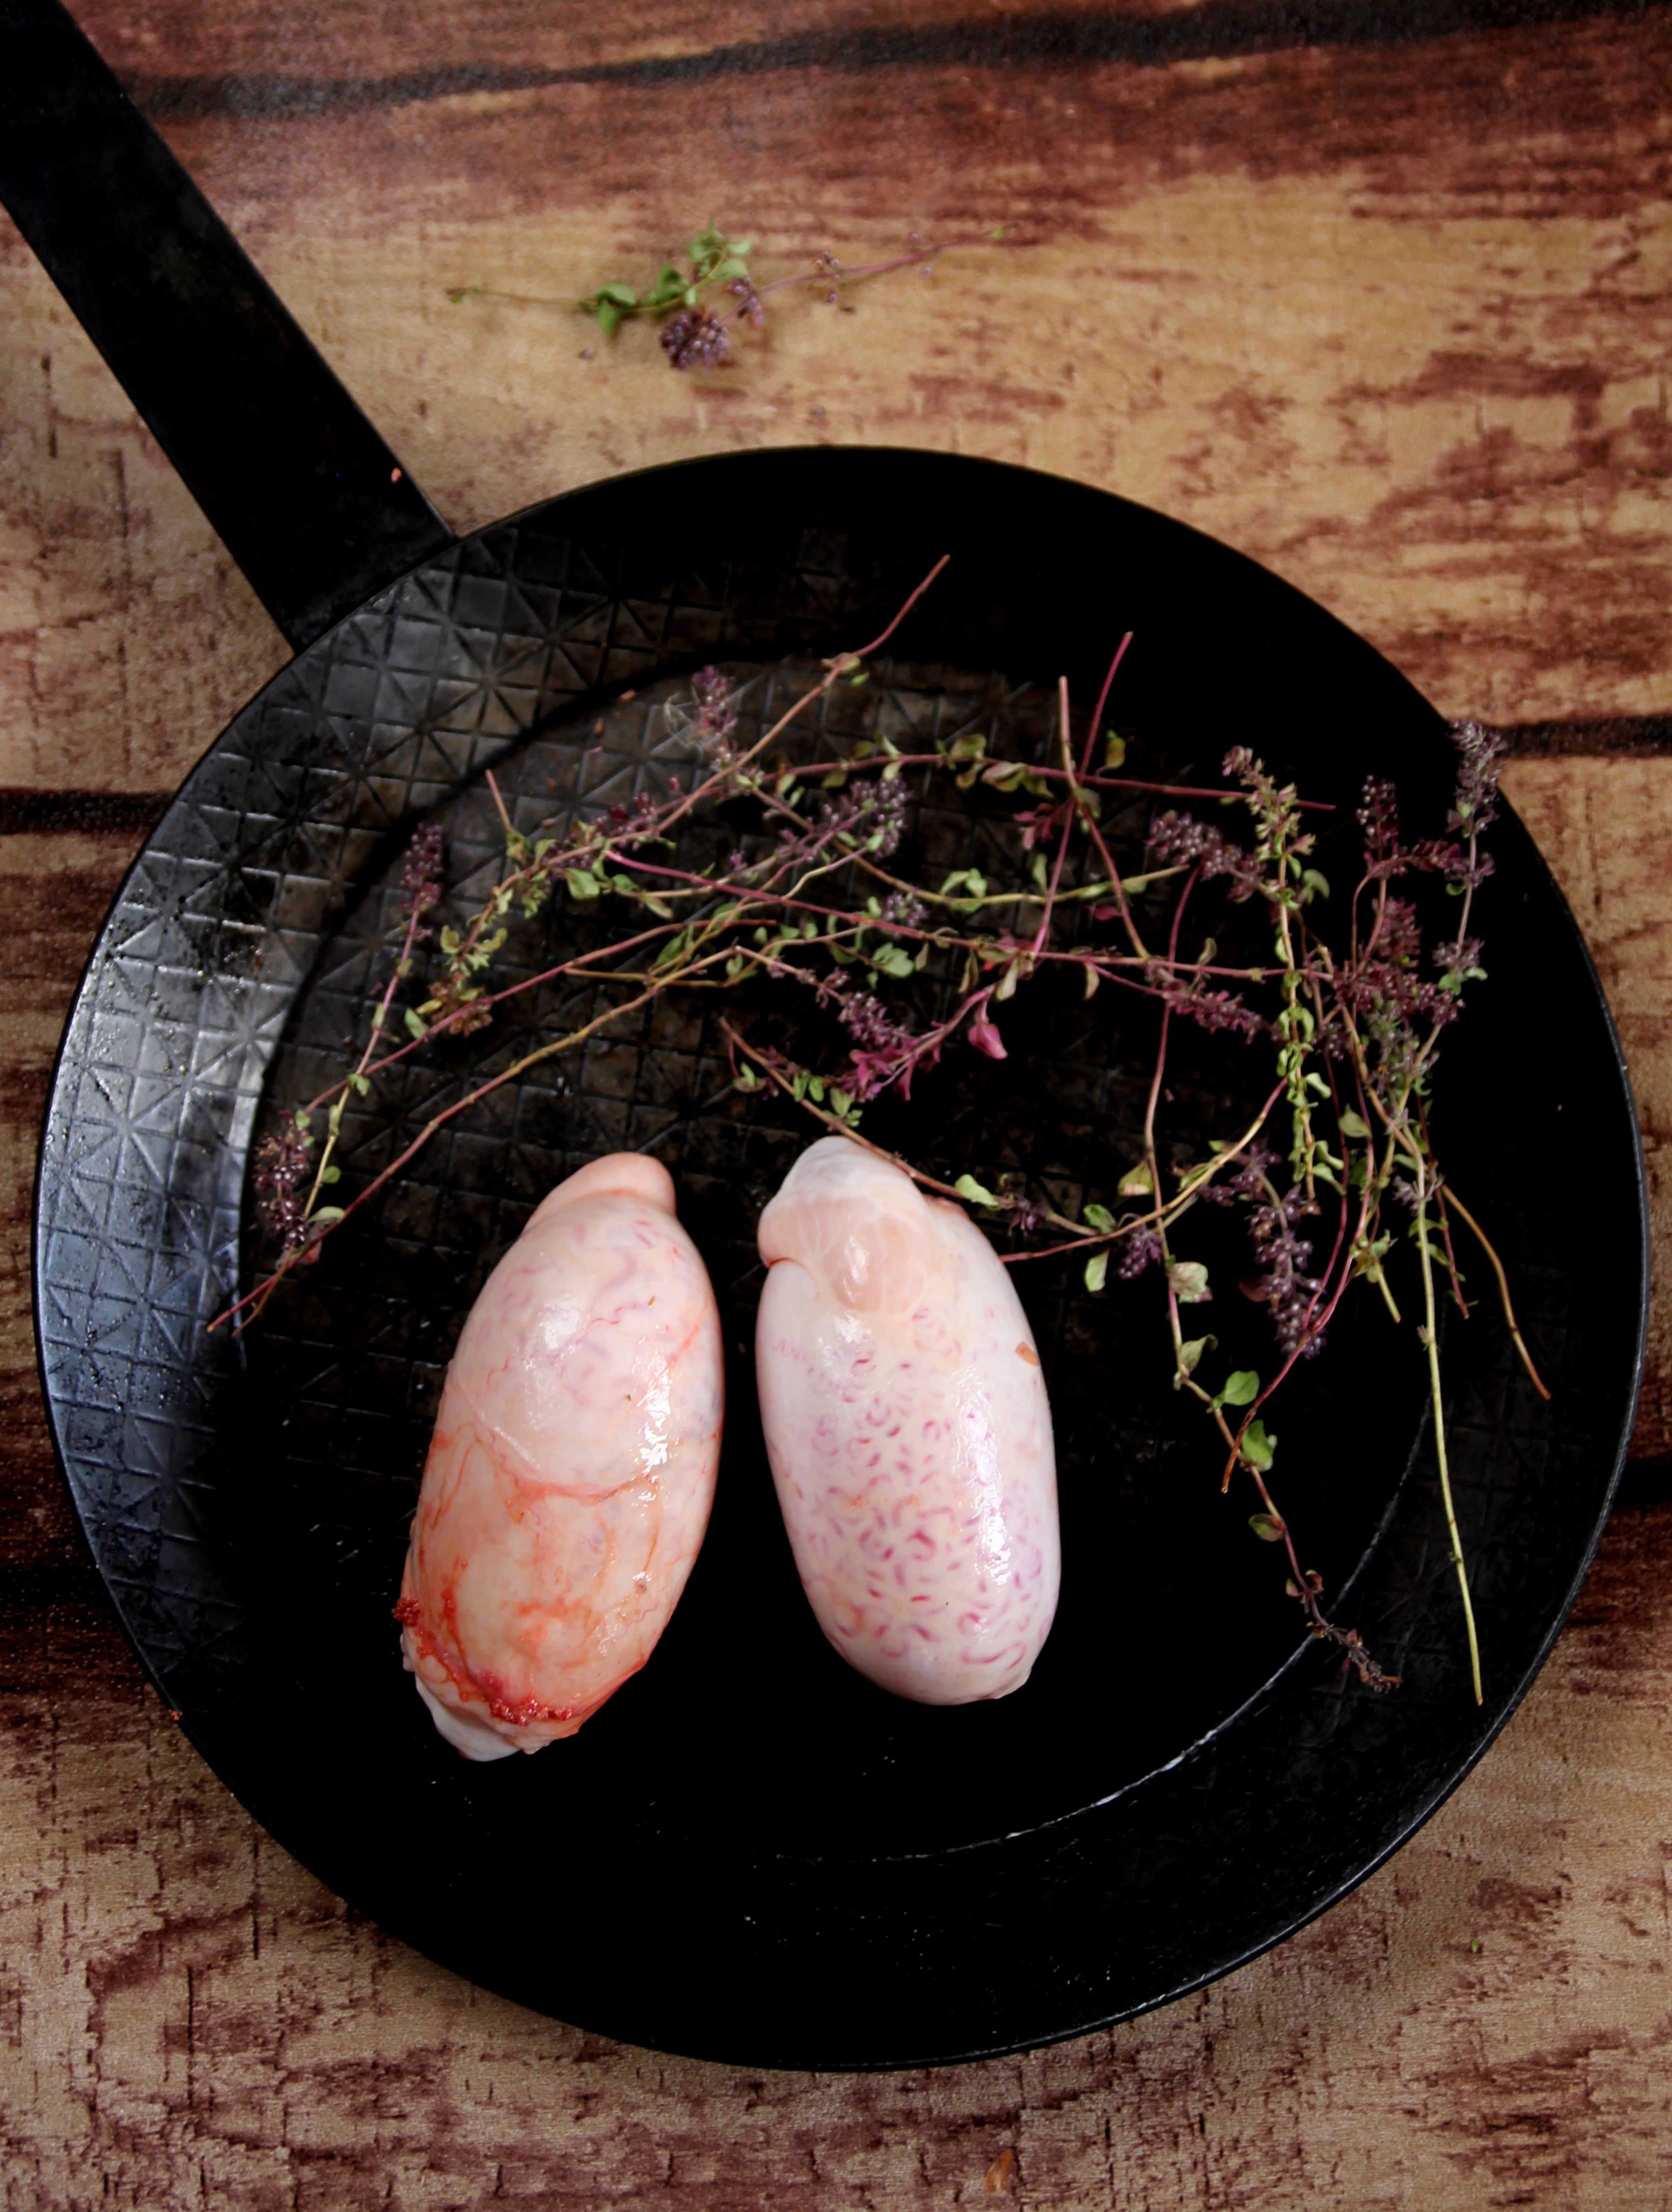
food, produce, vegetable, kitchen, meat, bull's testicles, offal